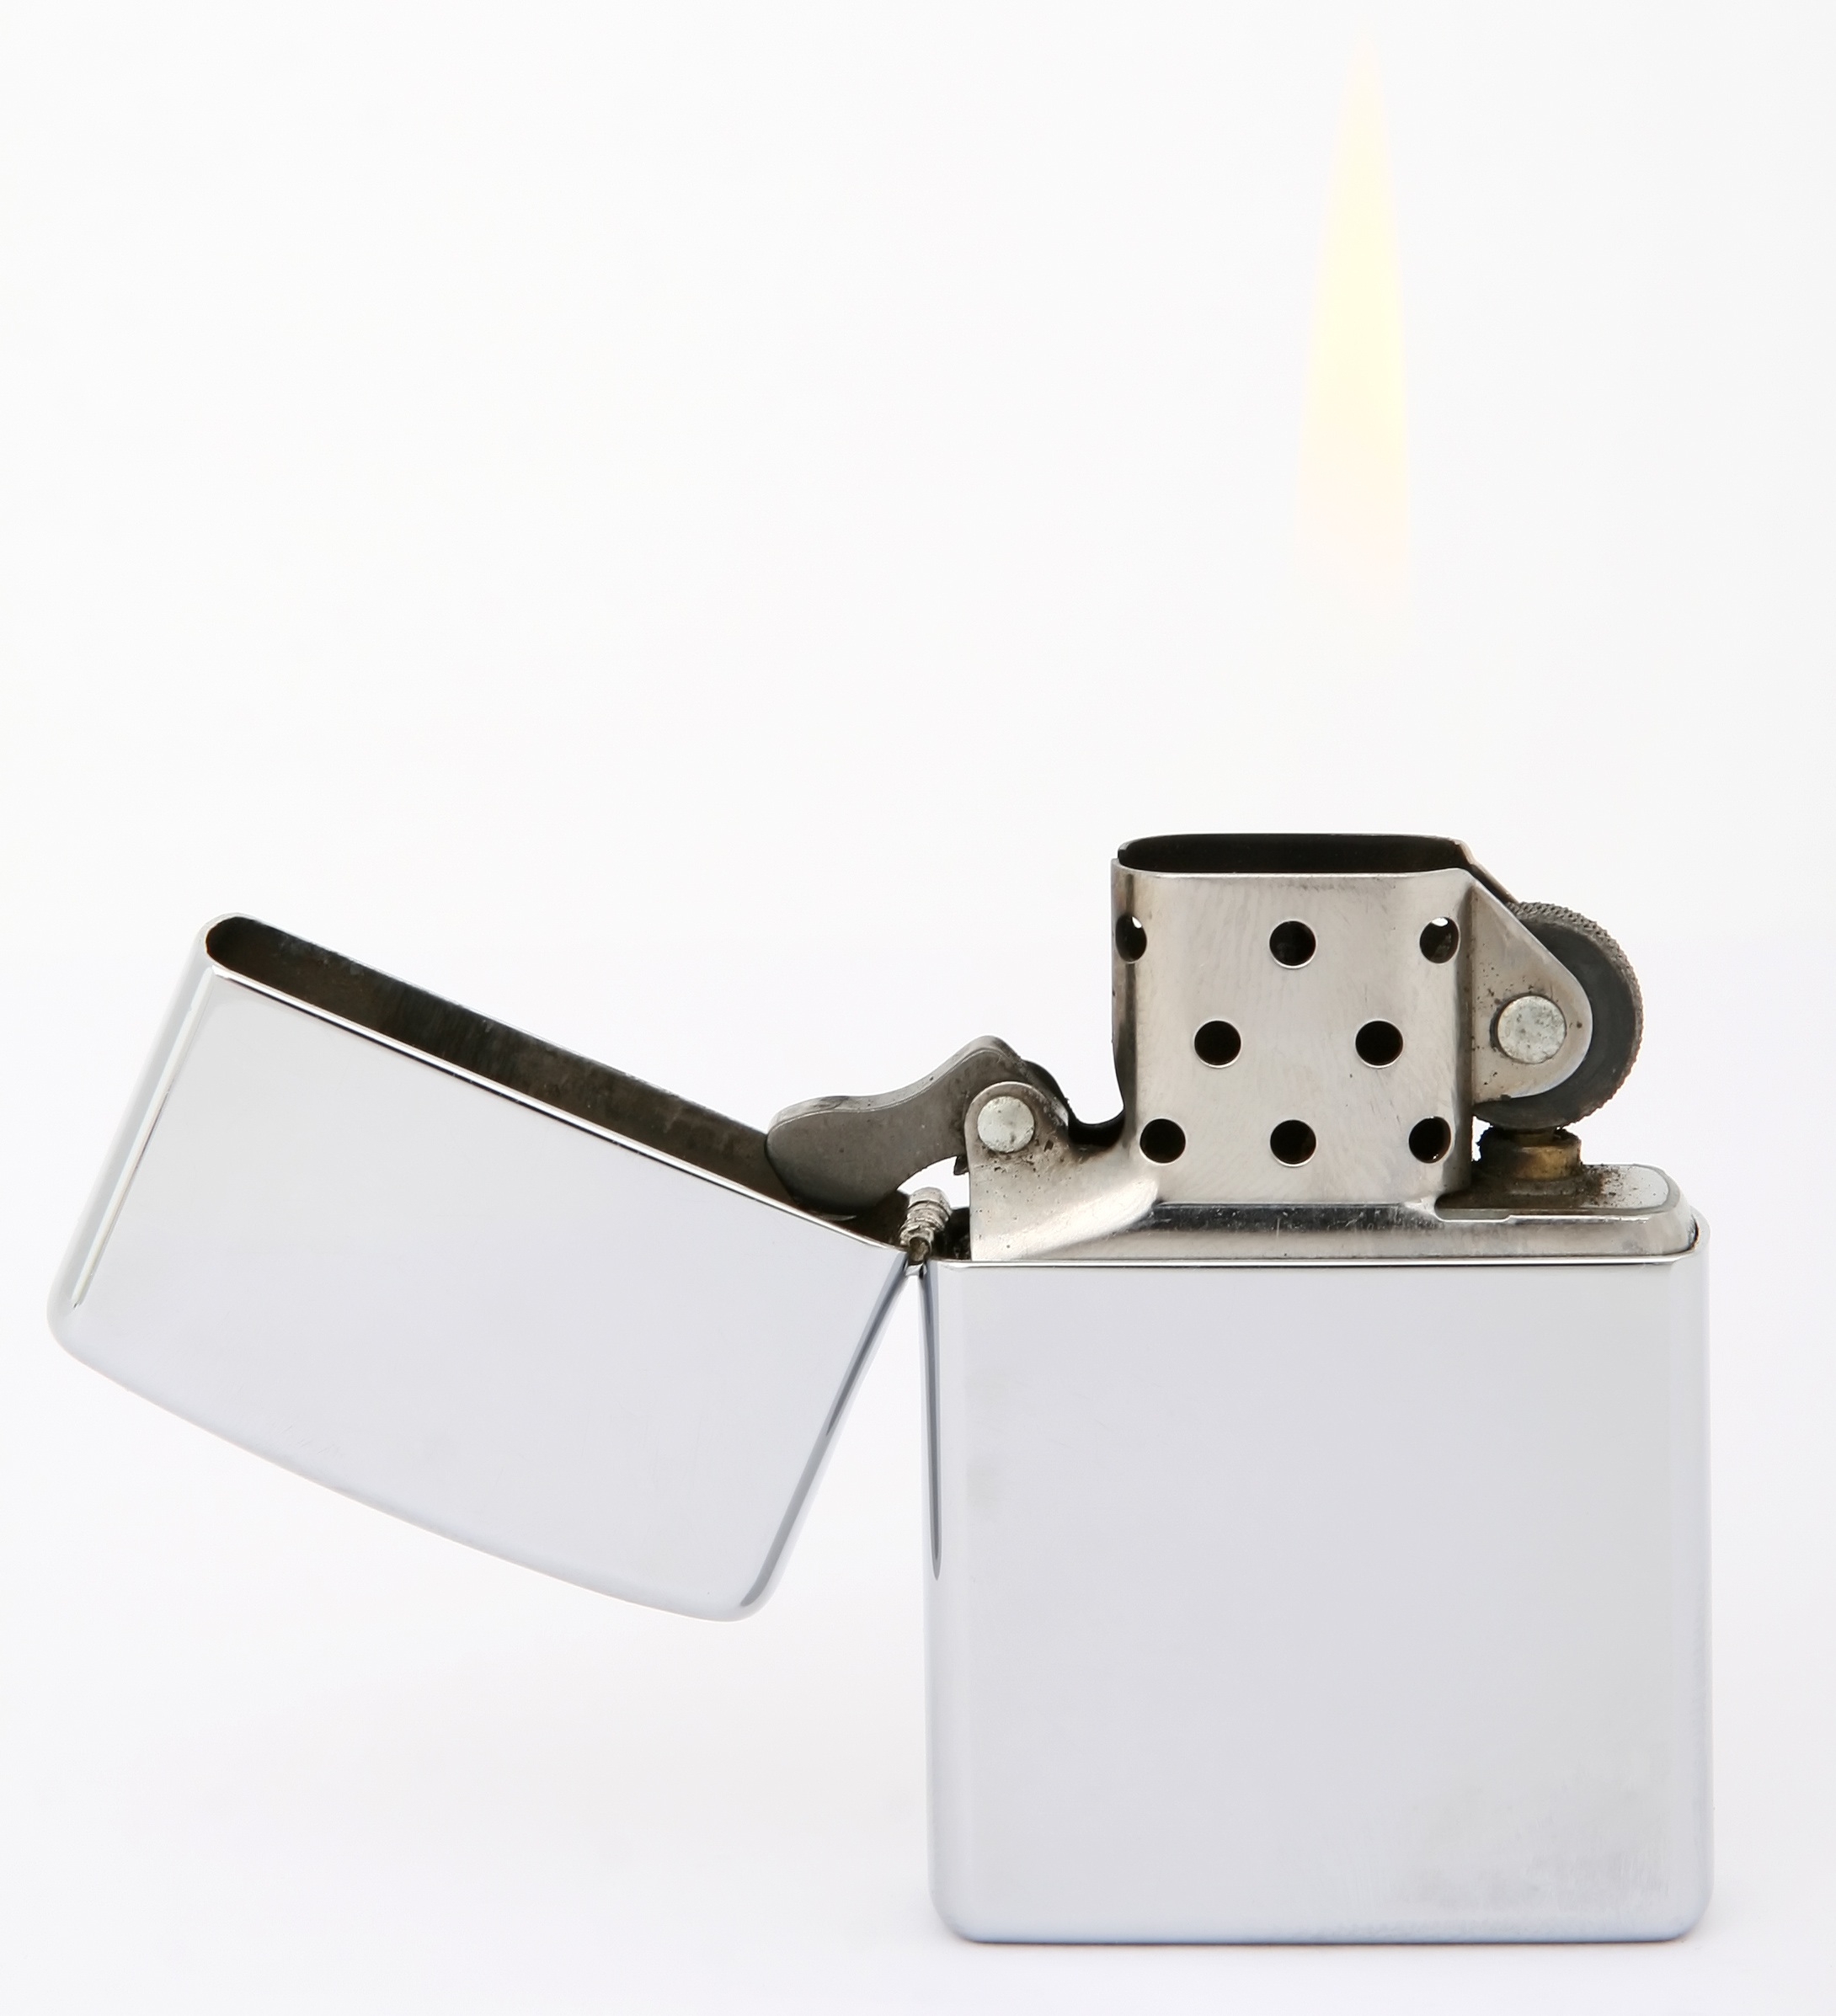
light, white, wind, isolated, smoke, smoking, steel, macro, metal, flame, fire, fashion, object, closeup, close, lighting, burnt, cigarette, burn, lighter, close up, reflect, background, cool, silver, rectangle, gas, up, gasoline, cigar, shiny, petrol, fuel, flammable, zippo, tobacco, smart, proof, smoker, fluid, joint, fashionable, trendy, unhealthy, brushed, fashion accessory, butane, pyro, windproof